María Dolores Katarain

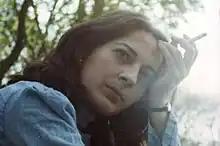

María Dolores González Katarain (14 May 1954 – 10 September 1986), also known as Yoyes, was an iconic female leader of armed Basque separatist group ETA (Euskadi Ta Askatasuna), who became a symbol because of the tragic circumstances of her life.